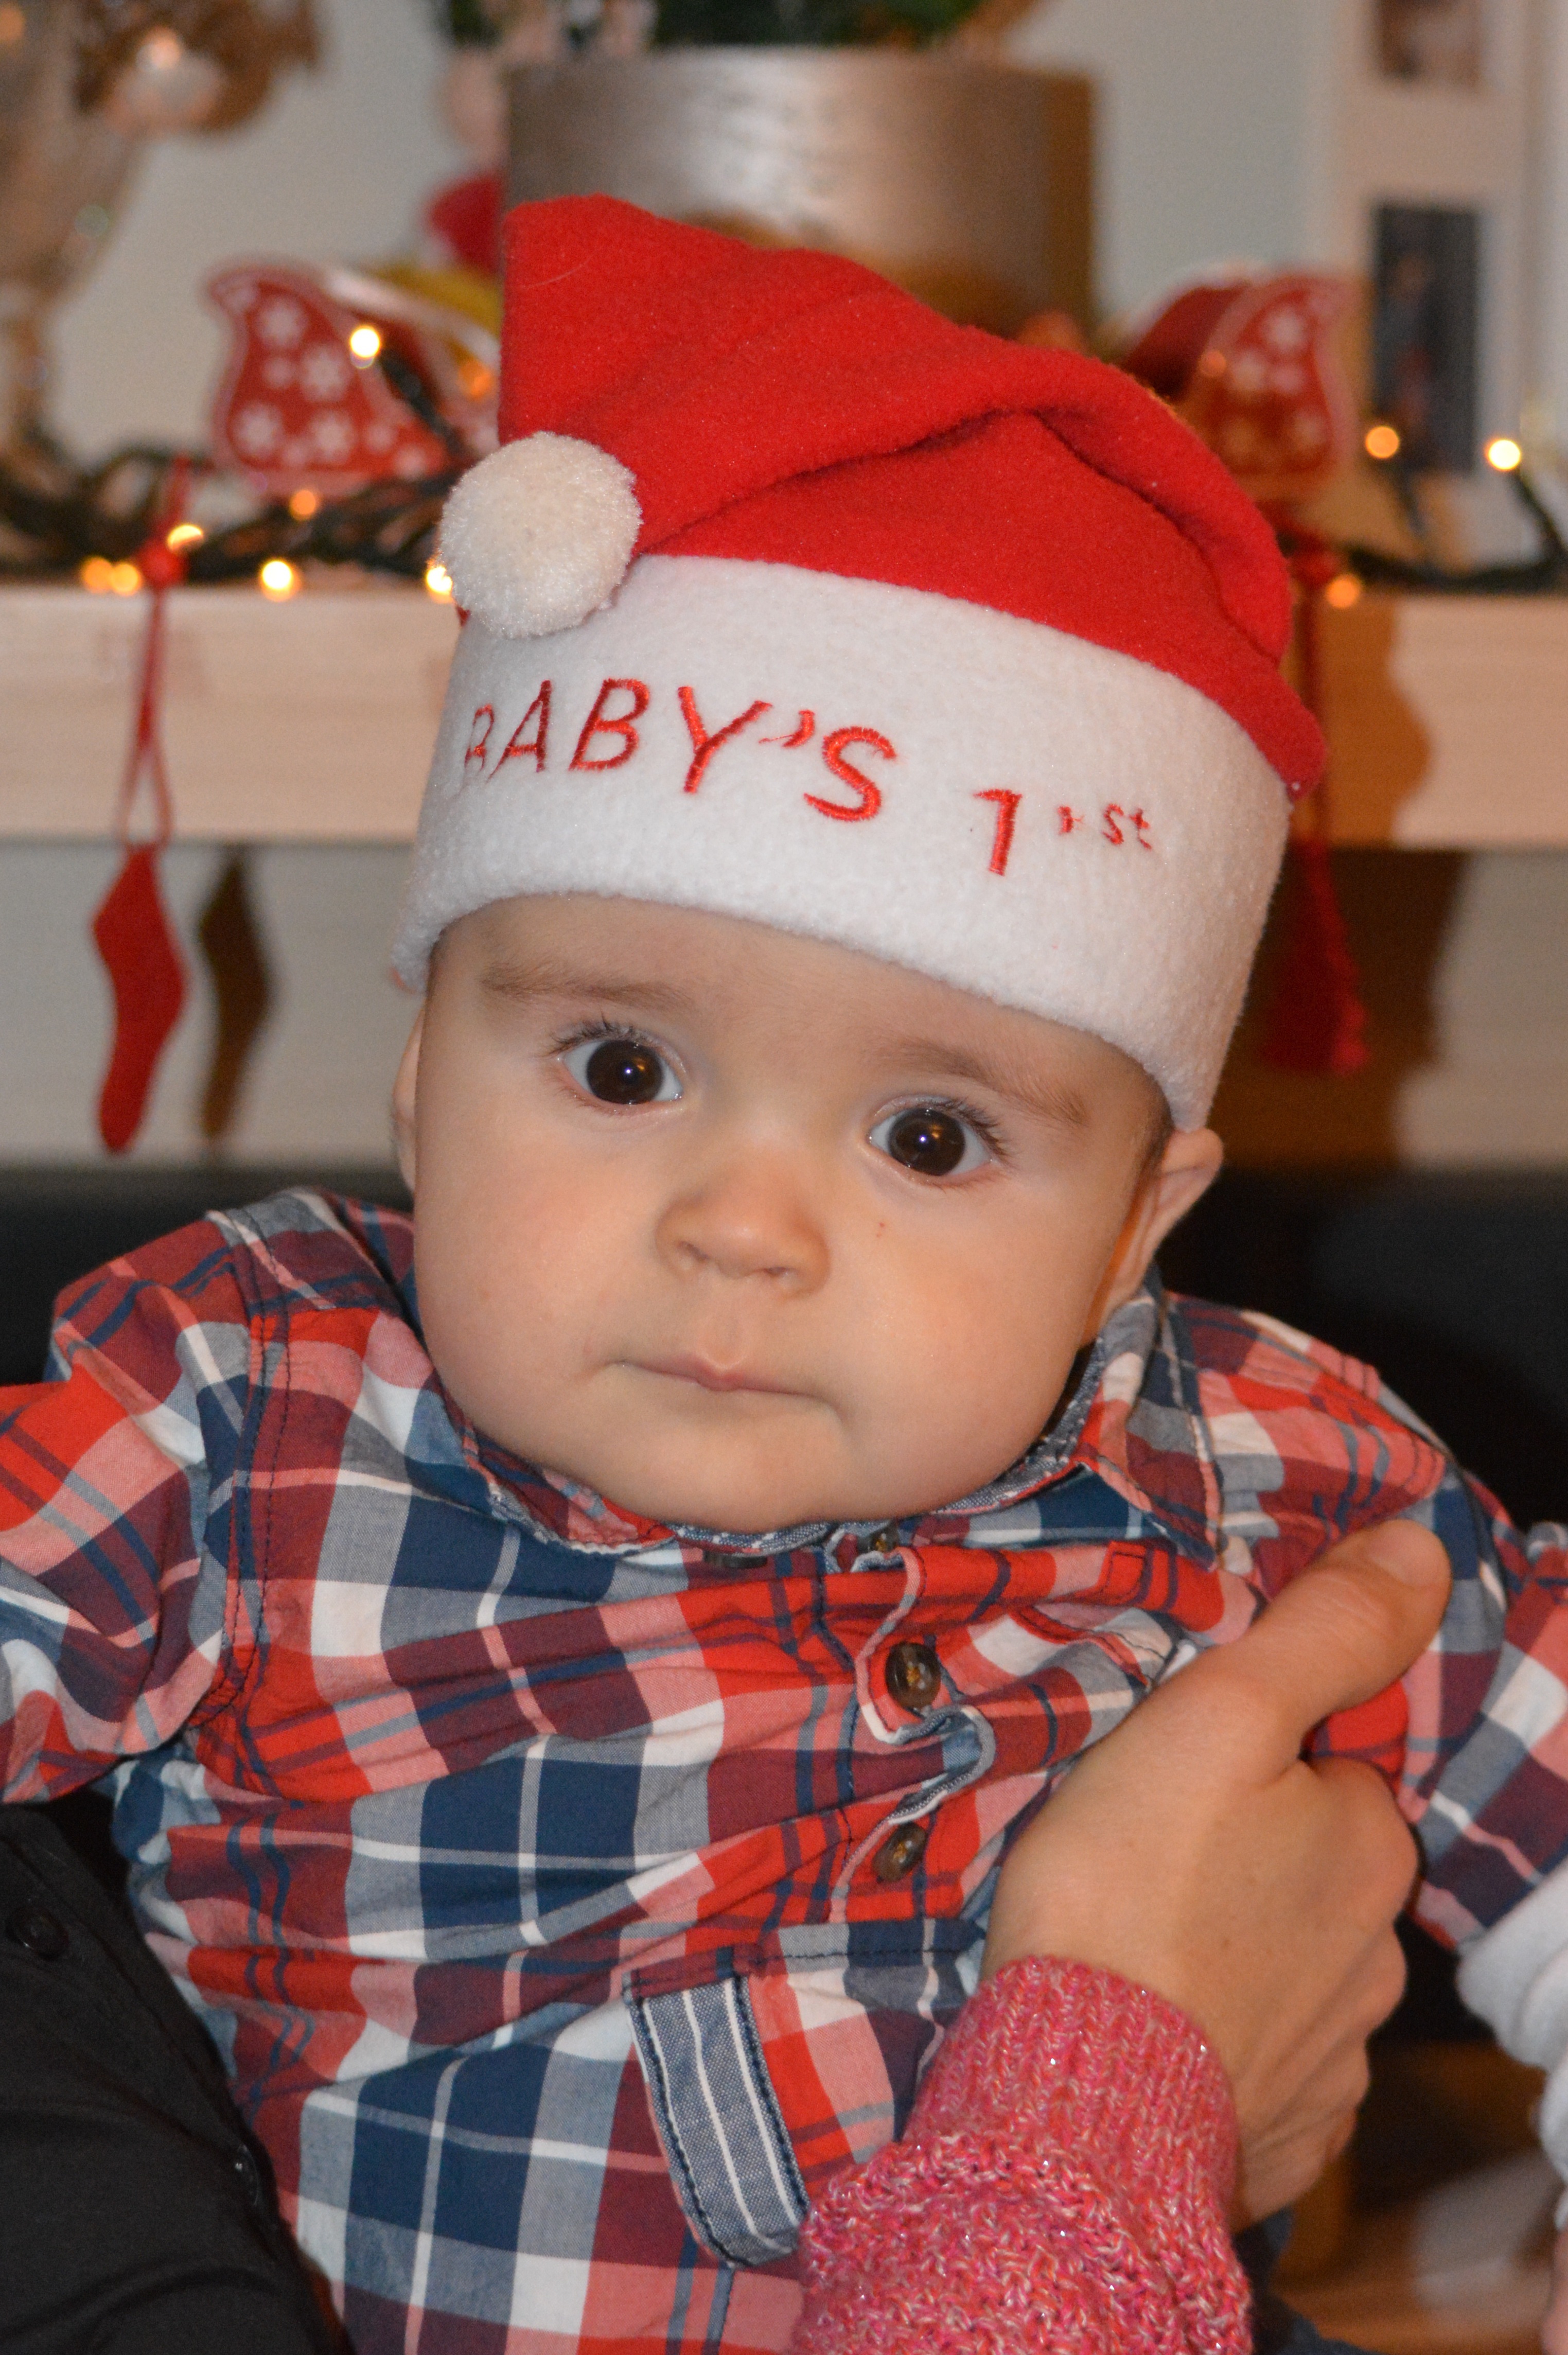
people, boy, red, holiday, child, christmas, baby, infant, toddler, skin, day, sweetness, christmas hat